Hook (bowling)

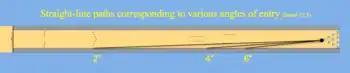
True scale diagram: A straight path, even one starting from the extreme outside corner of the lane, results in an angle of entry of at most 1.45°. Larger entry angles (shown in diagram) are achievable when hooking (curving) the ball. Larger entry angles have been shown to be generally more favorable for achieving strikes.

A hook in ten-pin bowling is a ball that rolls in a curving pattern (as opposed to straight). The purpose of the hook is to give the ball a better angle at the 1-3 pocket (right-handers) or 1-2 pocket (left-handers.) to achieve a strike. When a ball is rolled straight, hitting the pocket must be precise. By hooking the ball, the ball will hit the pins with more force, producing better carry - especially on the 5-pin during a strike ball. Straight roll - even when it hits the pocket, will tend to leave a tap such as the 5-pin on a light hit, or the 10-pin if the ball was just slightly right of center pocket or with inadequate entry angle. A hook ball can achieve strikes with less precise hits.